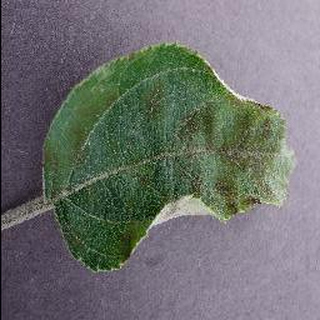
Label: apple_apple_scab